The Awakening of Helena Richie (film)

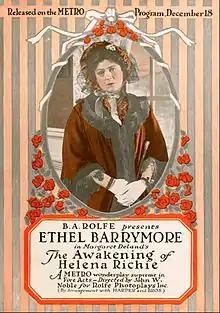
Advertisement

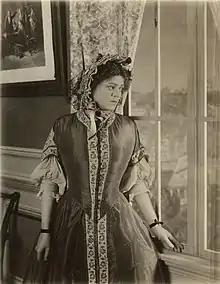
Publicity photograph for the film.

The Awakening of Helena Richie is a surviving 1916 silent film produced by B. A. Rolfe and distributed by Metro Pictures. It is based on the 1906 novel, "The Awakening of Helena Richie", by Margaret Deland and the 1909 Broadway play based on the novel starring Margaret Anglin and then child actor Raymond Hackett.